Dan Quayle

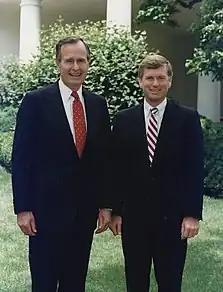
Quayle with President George H. W. Bush in 1989

During his vice presidency, Quayle made official trips to 47 countries. Bush named Quayle head of the Council on Competitiveness and the first chairman of the National Space Council. As head of the NSC he called for greater efforts to protect Earth against the danger of potential asteroid impacts.